List of Scream (film series) characters

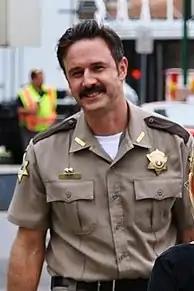
Arquette as his character Dewey Riley on the set of "Scream 4".

Dwight "Dewey" Riley is the Deputy Sheriff of Woodsboro, the brother of Tatum Riley and friend of Sidney Prescott. After a series of murders, he helps lead the investigation, while pursuing a romance with Gale Weathers. He is stabbed by Ghostface during the finale of "Scream", but survives. Dewey returns in "Scream 2", suffering from a limp and weakened arm caused by nerve damage as a result of his stabbing. He travels to Windsor College to help Sidney after a series of copycat Ghostface murders. He is attacked and stabbed repeatedly by the current Ghostface but again survives. In "Scream 3", he aids an investigation into a new Ghostface, later revealed to be Roman Bridger. Dewey shoots Roman in the head, killing him. In the aftermath he asks Gale to marry him, and she accepts. In "Scream 4", Dewey has married Gale and returned with her to Woodsboro, becoming the new Sheriff and recovered from his past injuries. After a new series of Ghostface murders on the anniversary of Billy Loomis' and Stu Macher's spree, Dewey again investigates. By now, his relationship with Gale is strained, but, after Gale is badly injured by Ghostface, they resolve their differences. In the fifth installment of the series, also titled "Scream", Dewey and Gale are divorced. After he saves Tara Carpenter from being murdered in the hospital, Ghostface stabs him in the stomach by surprise, pulling the knife up through his torso, causing his death. In "Scream VI", the shrine scene shows a booth dedicated to Dewey, where we see his photographs and portraits, as well as badges and a gun. Arquette is set to reprise the role in "Scream 7".